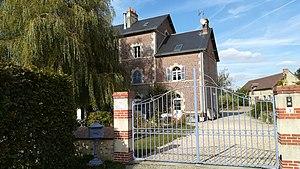
Le Moulin de Buré, classé monument historique. La propriété est privée, le moulin n'est que rarement visitable.
Buré est une commune française, située dans le département de l'Orne en région Normandie, peuplée de 111 habitants.